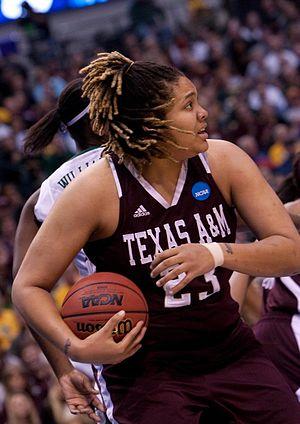
La WNBA All-Rookie Team est une récompense annuelle de la WNBA créée en 2005